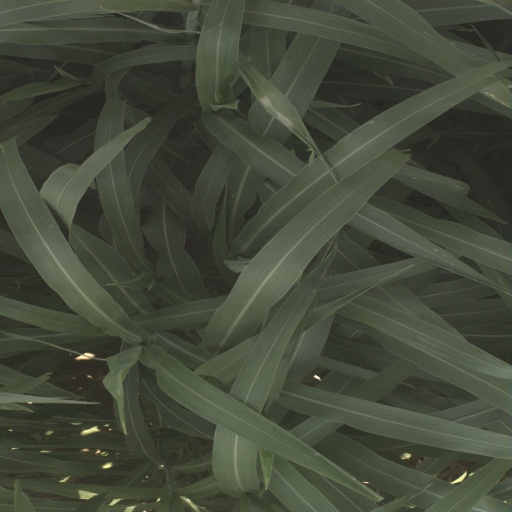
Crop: sorghum